Jim Marchbank

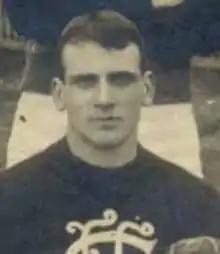
Marchbank during his Carlton career

James Alexander Marchbank (17 August 1878 – 6 January 1958) was an Australian rules footballer who played for Carlton in the Victorian Football League (VFL).